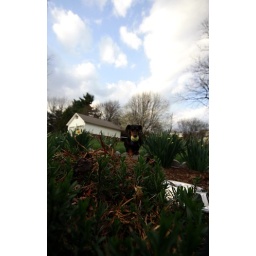
I'm just a boy standing in front of a girl asking her to play ball with me.